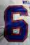
Number: 6